Alireza Abbasi (politician)

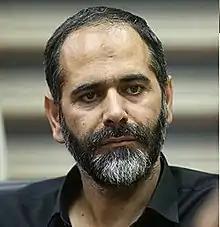

Alireza Abbasi (born: 1974 in Qom) is an Iranian Shia principlist representative of Karaj, Fardis, and Eshtehard in the Islamic Consultative Assembly (the Parliament of Iran) since 2020. He is a member of the faculty of the Campus of Agriculture and Natural Resources, University of Tehran.